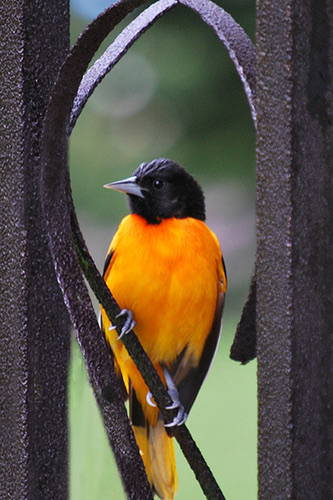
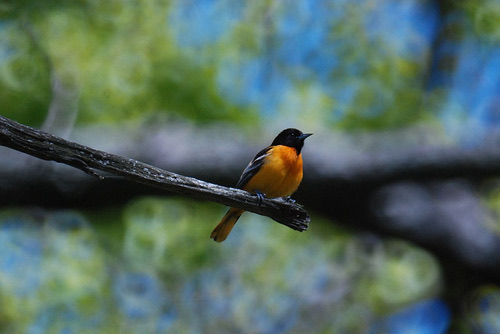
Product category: misc
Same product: yes